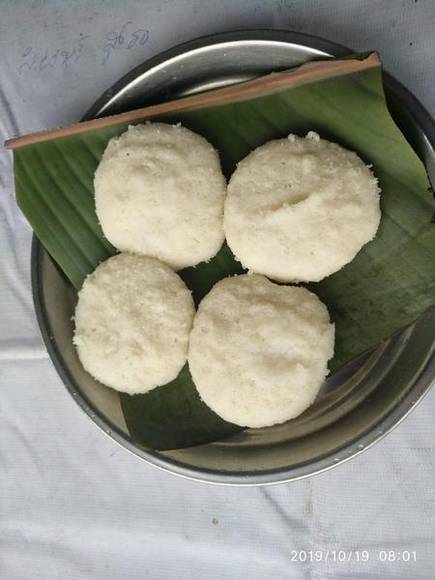
Dish: idli